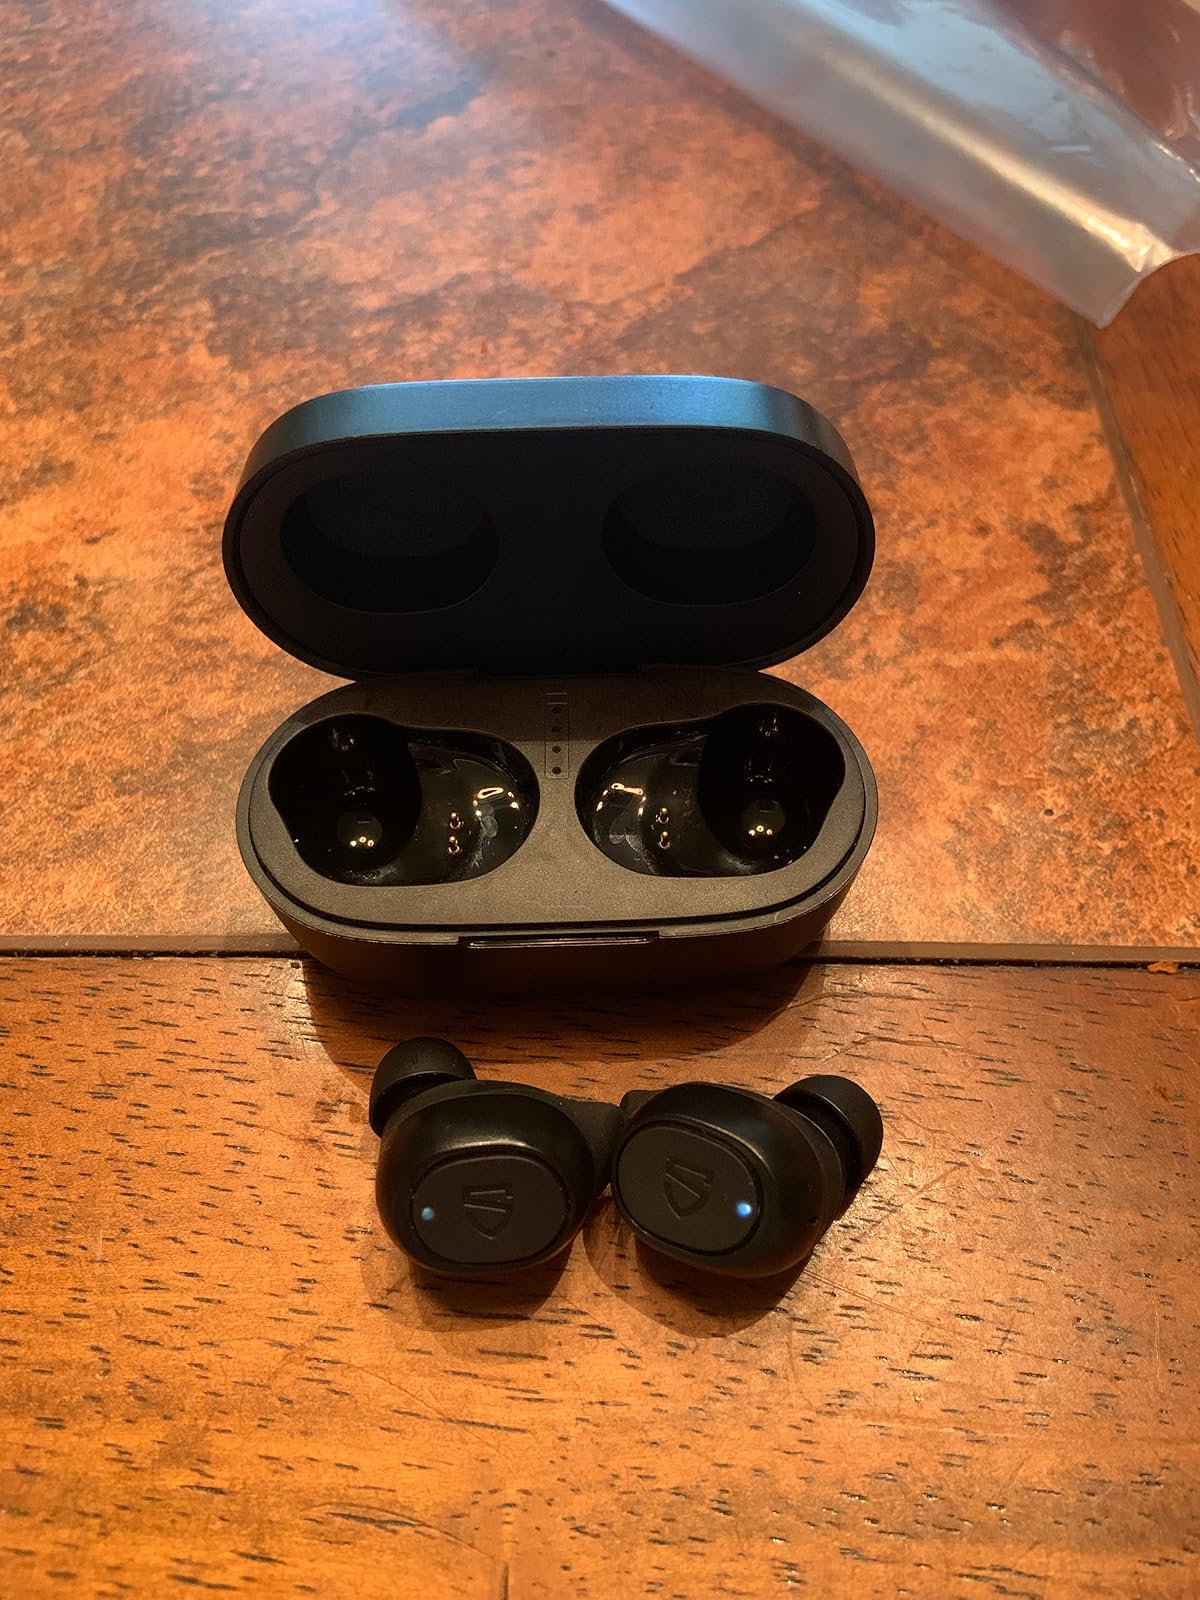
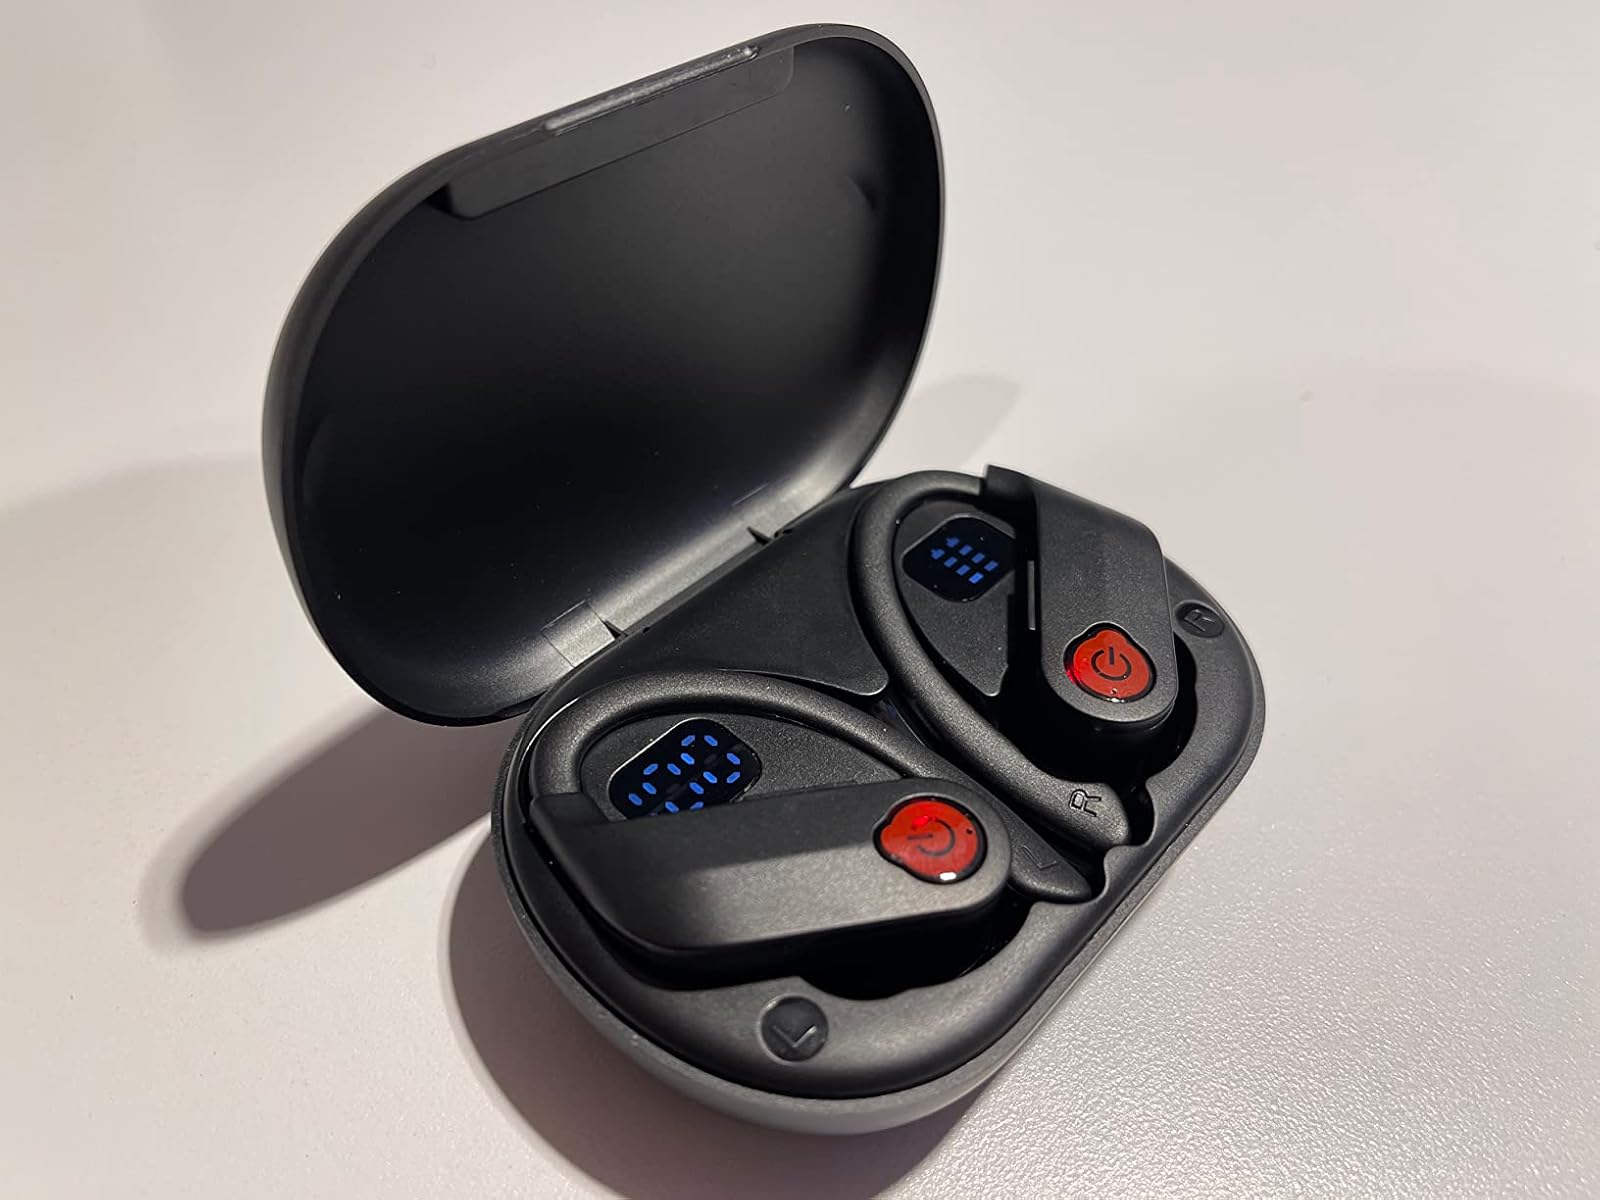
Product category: earbuds
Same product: no